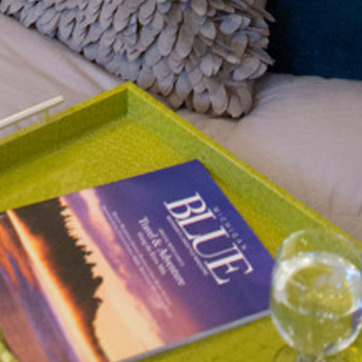
Material: paper